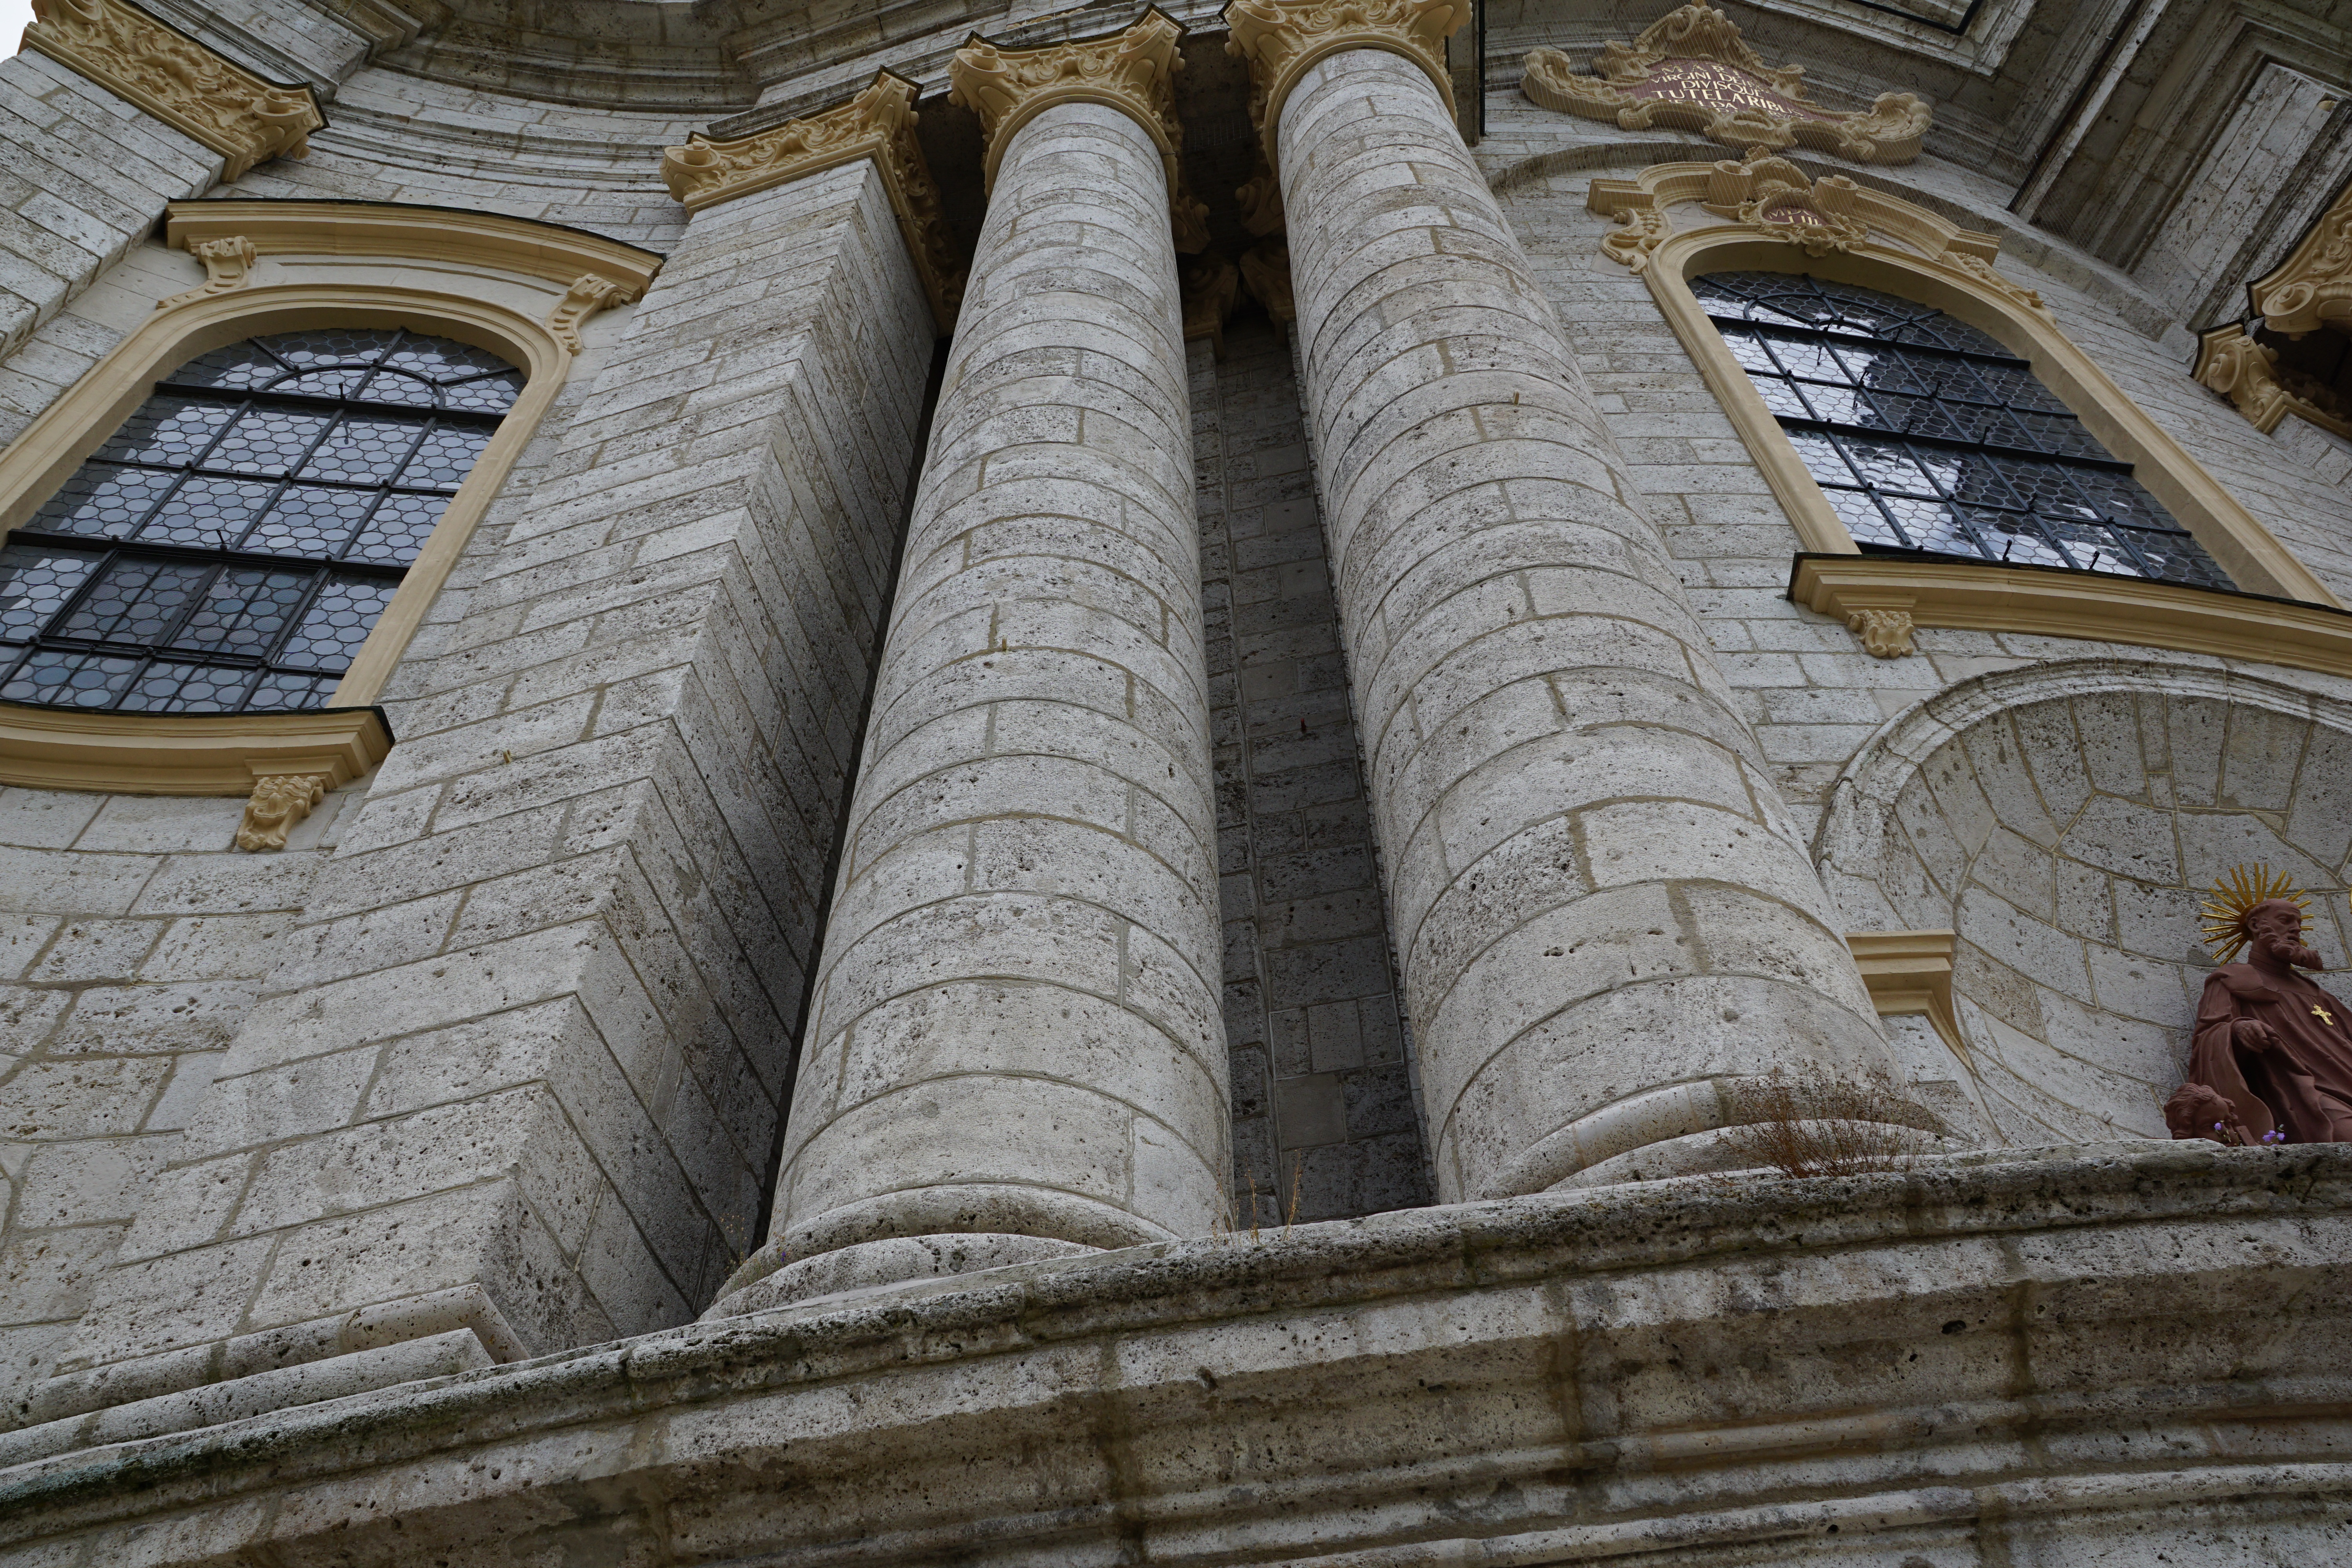
architecture, structure, wood, building, wall, column, religion, facade, church, cathedral, place of worship, temple, ruins, munster, zwiefalten, ancient history